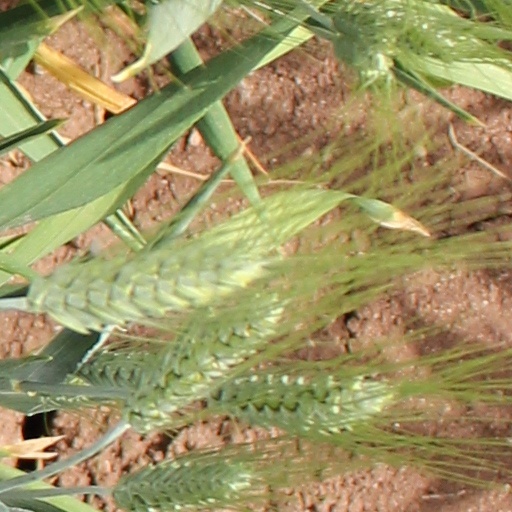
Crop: wheat